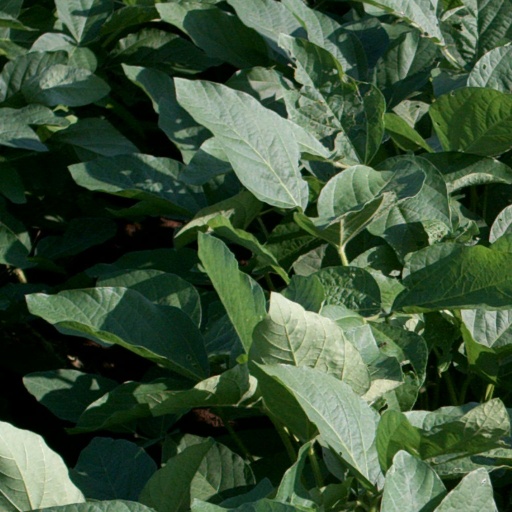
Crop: soybean